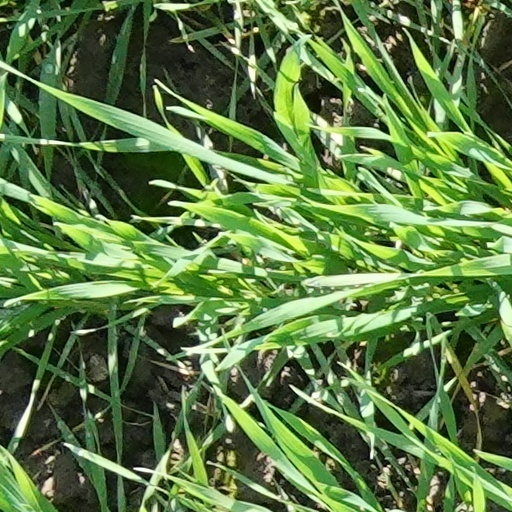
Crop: wheat